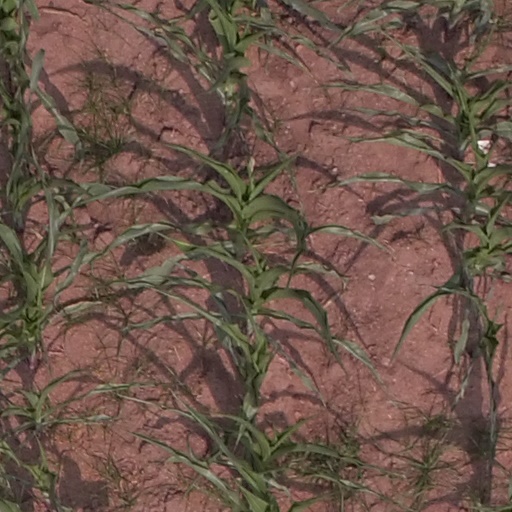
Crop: maize; corn